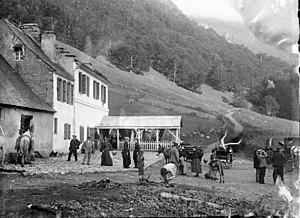
Hospice de France, Luchon (Haute-Garonne, France), congrès du CAF, 10 septembre 1893 Fonds Trutat - Photographie ancienne Cote
L’Hospice de France est un lieu-dit des Pyrénées françaises situé sur la commune de Bagnères-de-Luchon, en Haute-Garonne, dans la région Occitanie. C'est le lieu de départ de nombreuses randonnées.